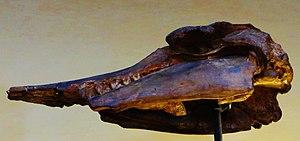
Squalodon est un genre éteint de dauphins d'eau douce de la famille des Squalodontidae et de la super-famille des Platanistoidea. Il a vécu à l'Oligocène et au Miocène.